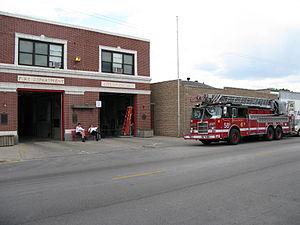
Le Chicago Fire Department, connu sous l'acronyme CFD est le corps de sapeurs-pompiers professionnels de la ville de Chicago, aux États-Unis. Ses missions sont la lutte contre l'incendie, la prévention, le sauvetage, ainsi que les services d'urgences et les secours paramédicaux.